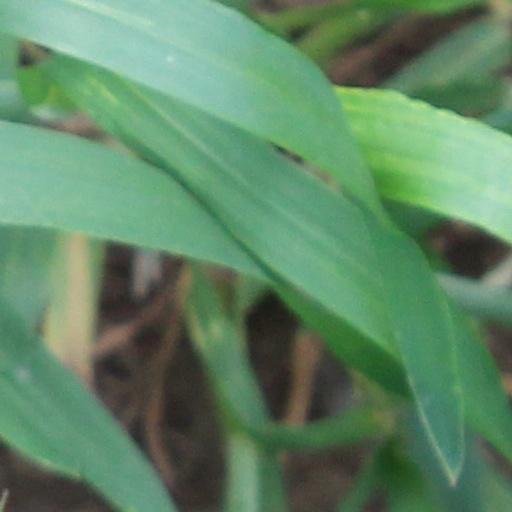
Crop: wheat